Kessel Run

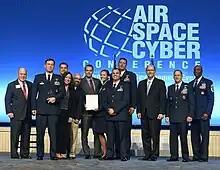
Kessel Run Team receives the Gen. Larry O. Spencer Innovation Award, 2019

In May 7, 2018, the Kessel Run Experimentation Lab set up at a WeWork shared facility in central Boston. It was modeled after Pivotal Labs training locations in Cambridge, San Francisco, and Washington. It was managed from the AFLCMC at Hanscom Air Force Base, which believed the innovation advantages in coworking and creativity would outweigh the hassles of distance and security. The Lab initially had space for 90 engineers, but planned for 300 within a year. Many were on temporary assignment from other Air Force bases; yet others would be sent off to Pivotal Labs offices across the country for training in modern software techniques. The Kessel Run motto on the wall was "Code. Deploy. Win.", a play on the Air Force's motto, "Fly. Fight. Win.".